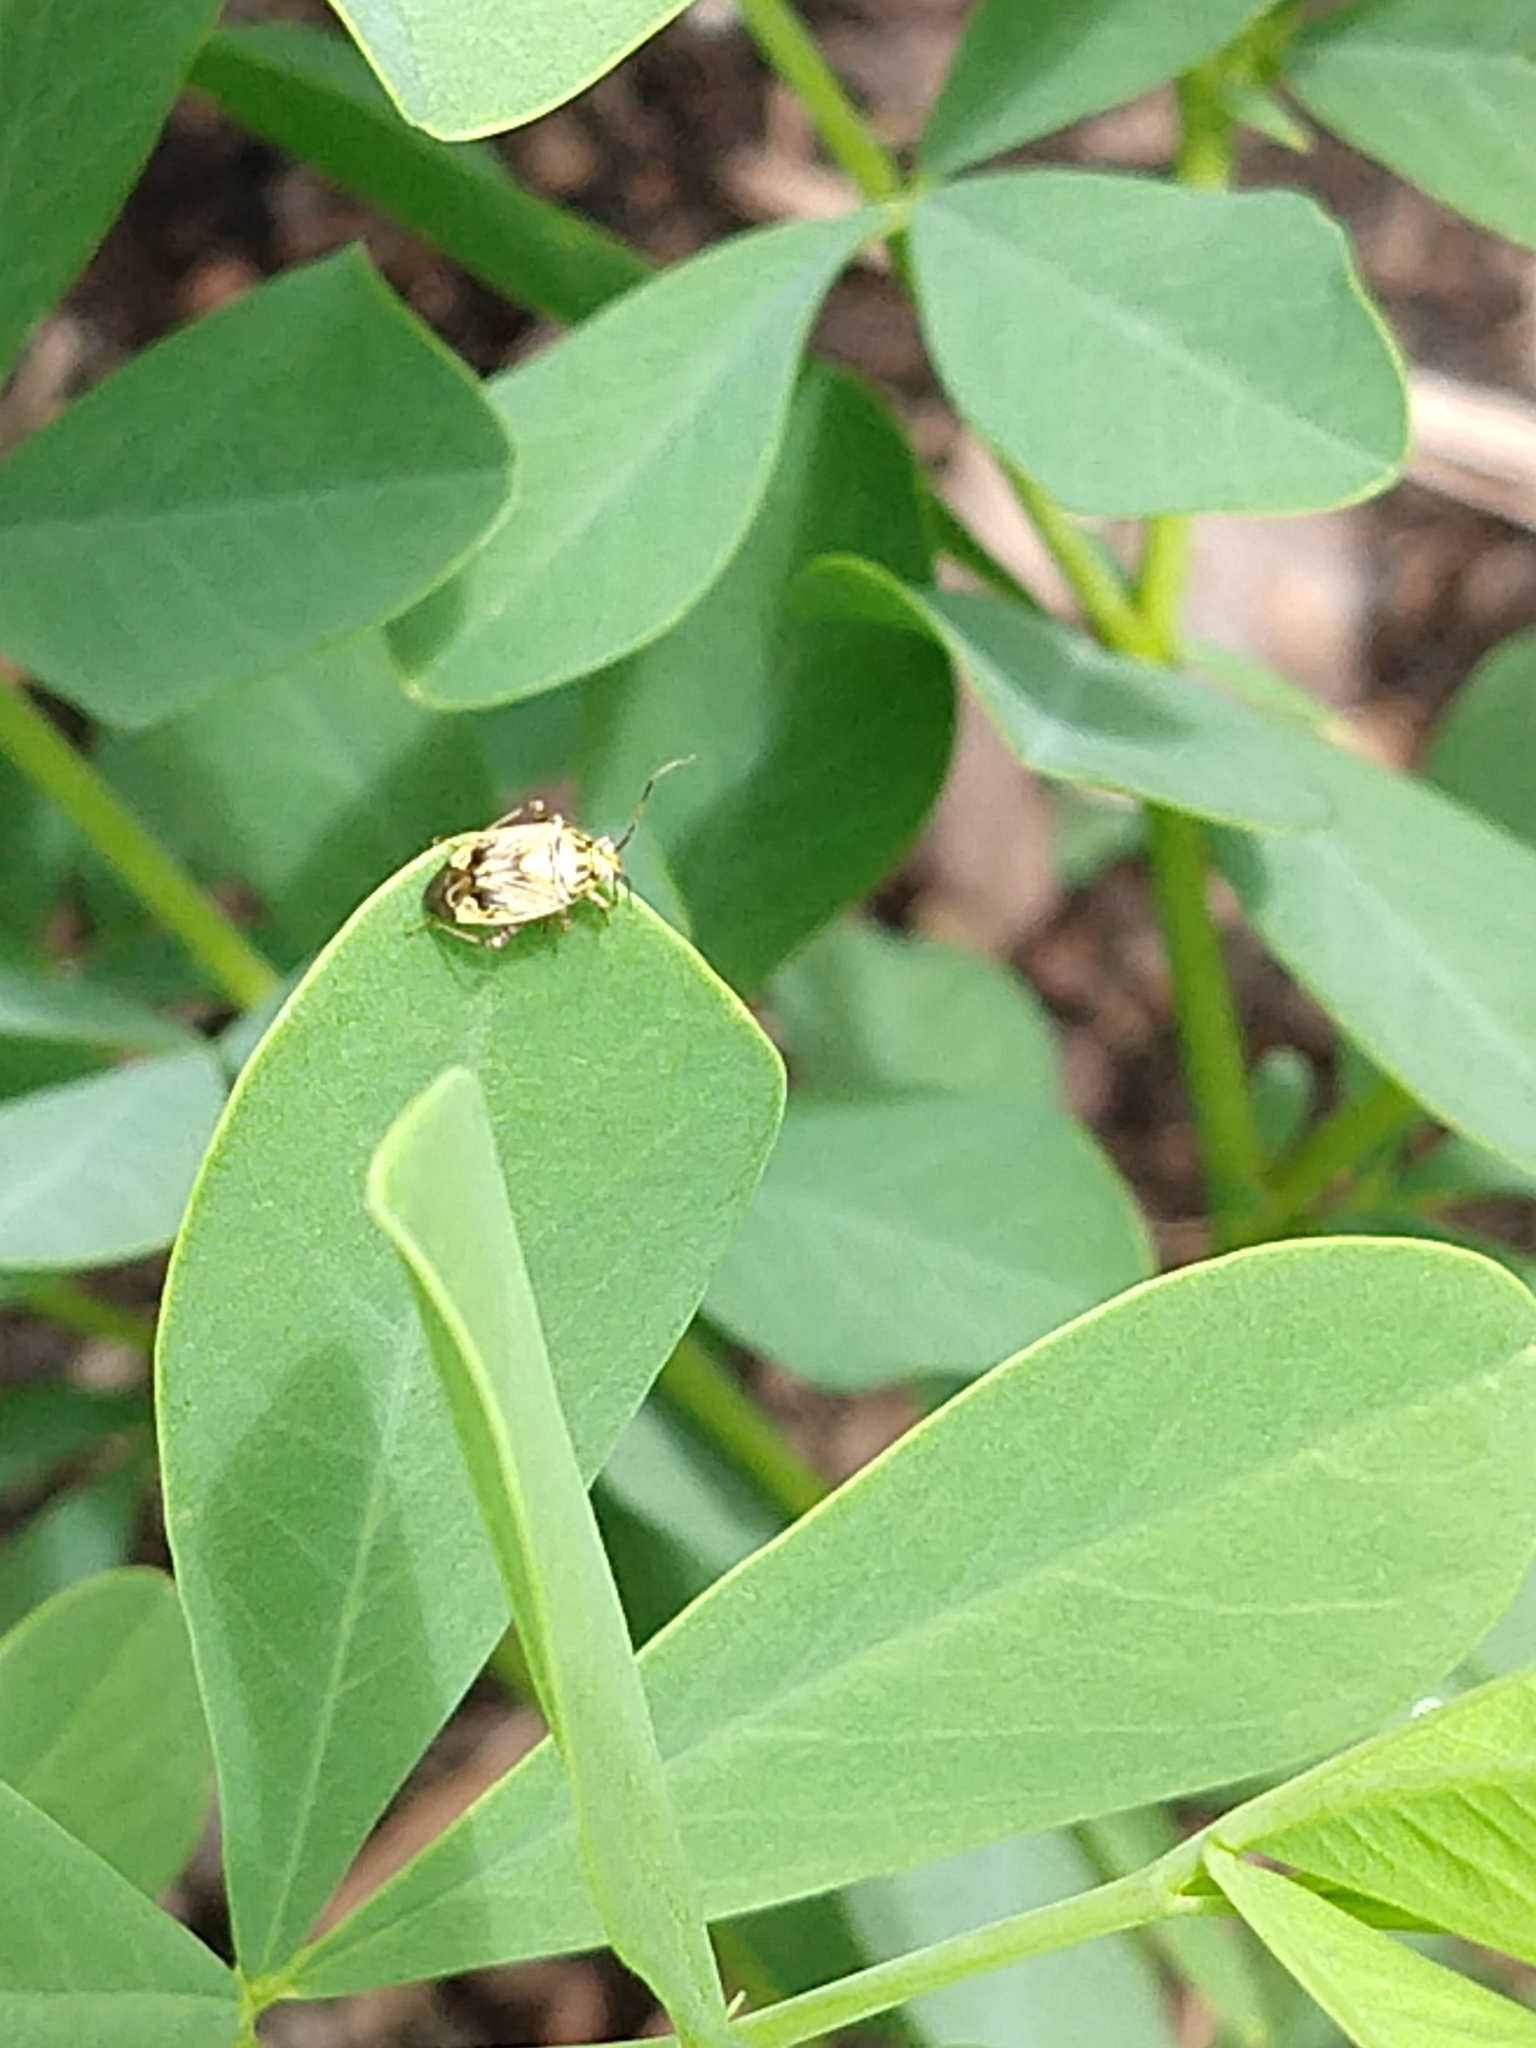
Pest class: lygus_bug